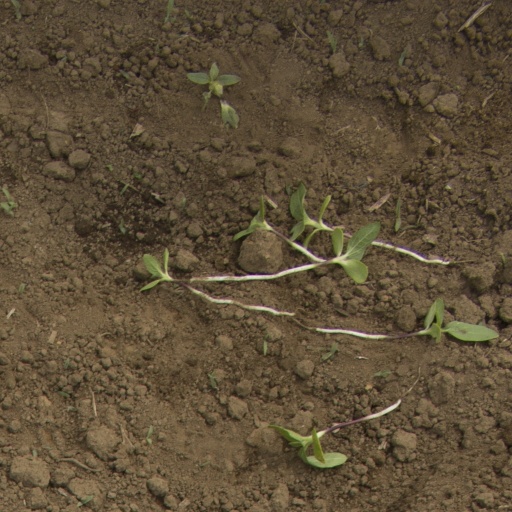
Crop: Jerusalem artichoke